Executionist movement

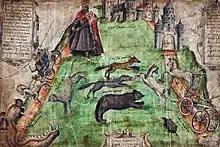
"Mons Rei Publicae Polonae" (Allegory of the state of the Commonwealth during the reign of Stephen Báthory), 1578, National Museum in Warsaw. The composition presents the vision of the Polish state standing by the King and the Church, in line with the popular "lex-rex" rule of the executionist movement.

The movement's goal was to reform the country, increase the rights of the lesser and middle nobility in parliament ("Sejm") at the expense of the magnates, the priesthood and to a lesser extent, the monarch. The Executionist movement succeeded in having some of its demands implemented. However, by the early 17th century it declined and lost power before having attained most of its goals. The latter are largely viewed by modern historians as having been potentially salutary, had they been implemented.